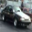
Label: automobile